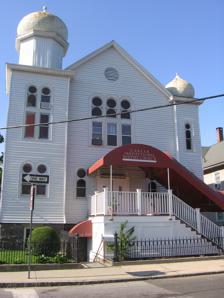
Building: Beth Israel Synagogue (Norwalk, Connecticut)
Country: United States of America
Year built: 1906
Religious building in Norwalk, Connecticut, United States For similarly named synagogues, see Beth Israel . Beth Israel Synagogue (former) now Canaan Institutional Baptist Church Front entrance, in 2012 Religion Affiliation Orthodox Judaism (former) (1906 – 1972) Baptism (since 1972) Ecclesiastical or organizational status Synagogue (1906 – 1972) Church (since 1972) Location Location 31 Concord Street, Norwalk , Connecticut Country United States Location in Connecticut Geographic coordinates 41°5′35″N 73°25′9″W / 41.09306°N 73.41917°W / 41.09306; -73.41917 Architecture Type Synagogue Style Late 19th and 20th Century Revivals Moorish Revival Completed 1906 Beth Israel Synagogue / Canaan Institutional Baptist Church U.S. National Register of Historic Places NRHP reference No. 91001684 Added to NRHP November 29, 1991 Beth Israel Synagogue was an Orthodox synagogue and, since 1972, a Baptist church building located at 31 Concord Street in the South Norwalk section of Norwalk , Connecticut , in the United States. Built in 1906, the Moorish Revival style building is the only known synagogue building in Connecticut displaying Moorish onion domes , and is an unusual example of an urban wood-frame synagogue. Since 1972, the building has been owned and occupied by the Canaan Institutional Ba'ptist Church . (Beth Israel's original Orthodox congregation is now known as Beth Israel Chabad of Norwalk/Westport and worships in a new building in East Norwalk. )  The building was added to the National Register of Historical Places in 1991. Architecture and history The former Beth Israel Synagogue building is located in South Norwalk, at the southwest corner of Concord Street and South Main Street.   It is a two-story wood-frame structure, with a gabled roof and exterior finished in modern siding.  Its main facade, facing Concord Street, is dominated by projecting square towers at each corner, each with an onion dome at its top.  The left tower is larger and taller, with an octagonal section rising up above the main roof eave, while the right one is smaller and lacking in the octagonal section.  Windows on the facade are in round-arch openings, with transom-like circular windows at the top of the opening, and either round-top or square-top sash windows below. The building was erected in 1906 for the Orthodox Beth Israel Congregation, which was organized in 1865 by German Jewish immigrants.  The building is the only wood-frame synagogue known in the state.  Its design was influenced by that of the 1872 Central Synagogue in New York City, which also has onion domes. While the onion domes are an unusual detail, the architecture is otherwise within usual standards for synagogues in Connecticut.  The congregation remained here until construction of a new synagogue was finished in 1972.  It has been owned by the Canaan Institutional Baptist Church since then. See also National Register of Historic Places listings in Fairfield County, Connecticut References